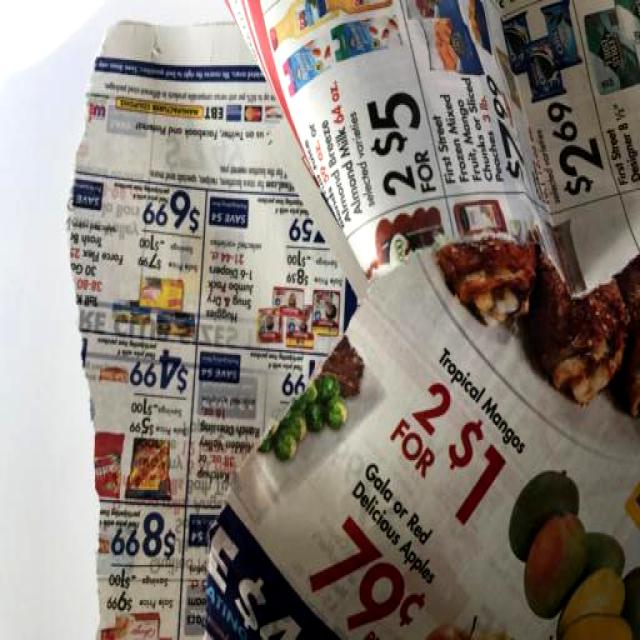
Label: Paper